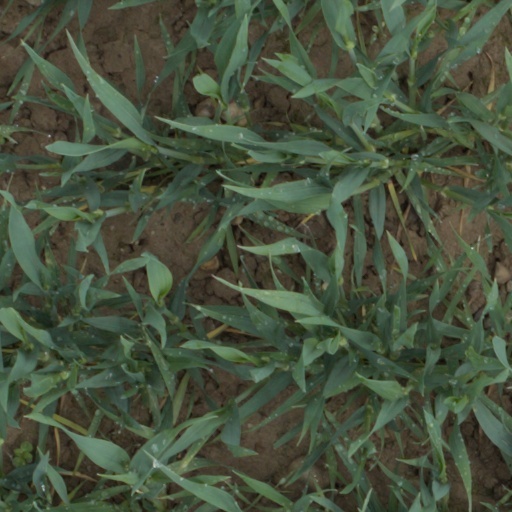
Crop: wheat